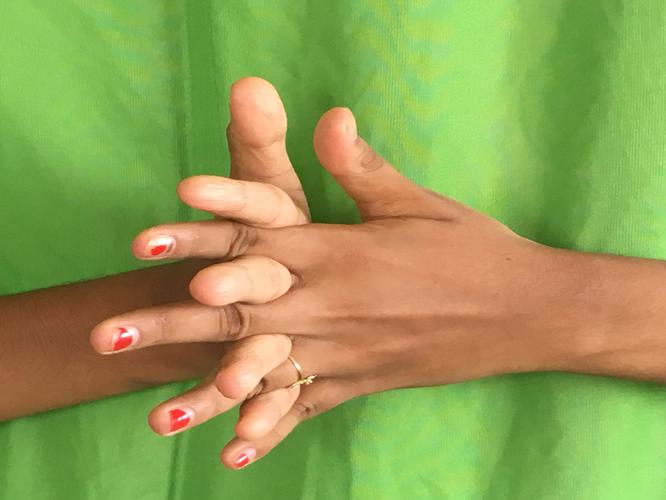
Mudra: Karkatta
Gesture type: double_hand